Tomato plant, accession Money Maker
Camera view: horizontal (90 deg, fisheye); turntable rotation: 210 degrees
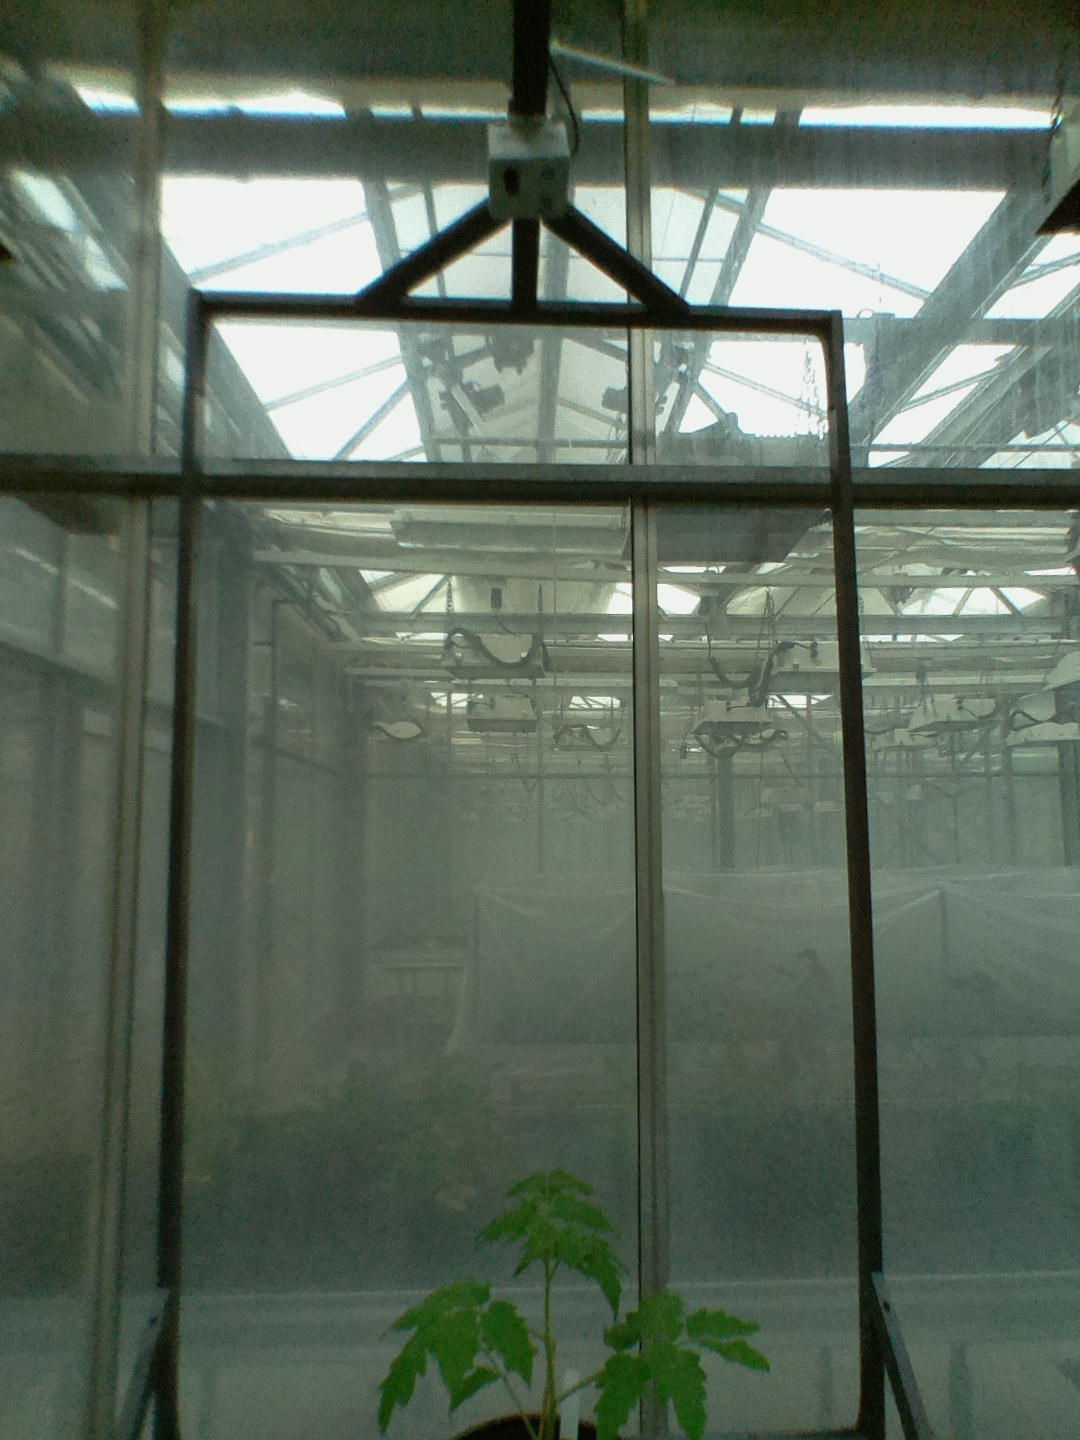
BBCH growth stage 13: 6 of true leaves visible